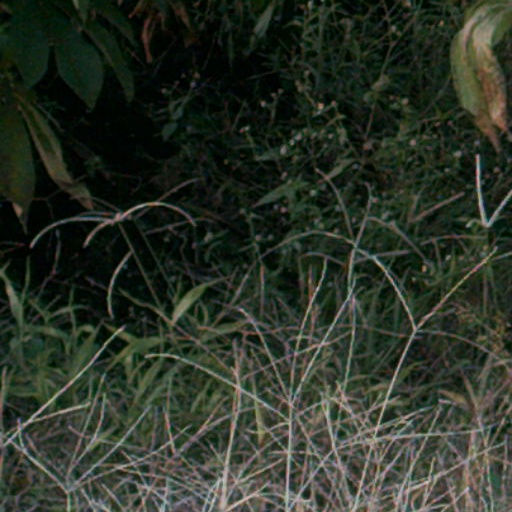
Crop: cassava